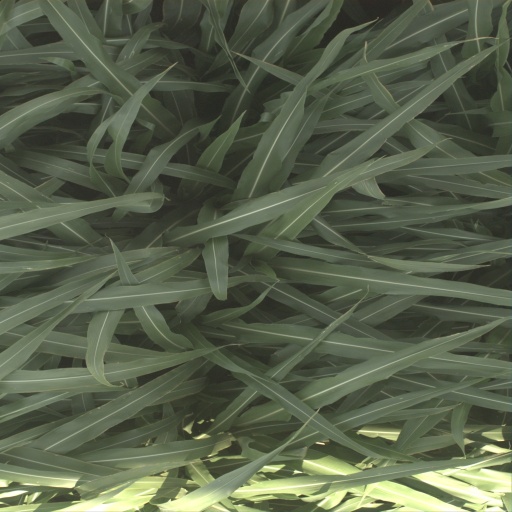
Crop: sorghum